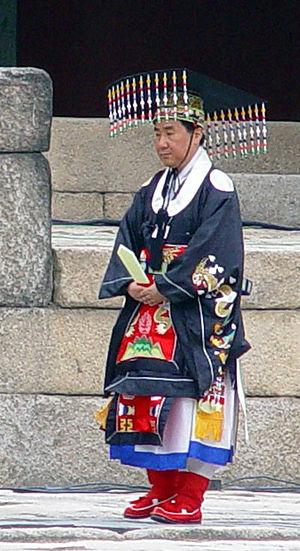
Cet article donne une liste des prétendants au trône ou héritiers de trônes vacants dans le monde.
Yi Won, né le 23 septembre 1962 est prétendant au trône impérial et royal de Corée de la période Joseon, depuis le 16 juillet 2005, bien que celui-ci ait été aboli depuis l'annexion du pays par le Japon en 1910.